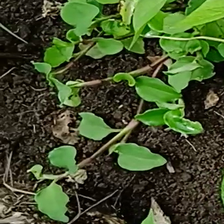
Weed species: Kena_(Commplina_benghalensio)